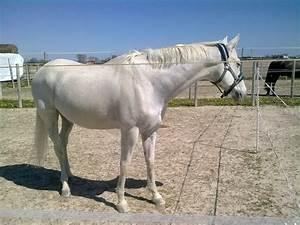
horse